Jolene (film)

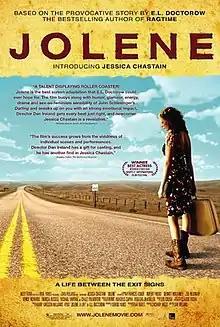
Promotional poster

Jolene is a 2008 American drama film directed by Dan Ireland, based on the short story "Jolene: A Life" by E. L. Doctorow. It marked Jessica Chastain's film debut. It premiered at the Seattle International Film Festival on June 13, 2008. It was later released in the United States on October 29, 2010.